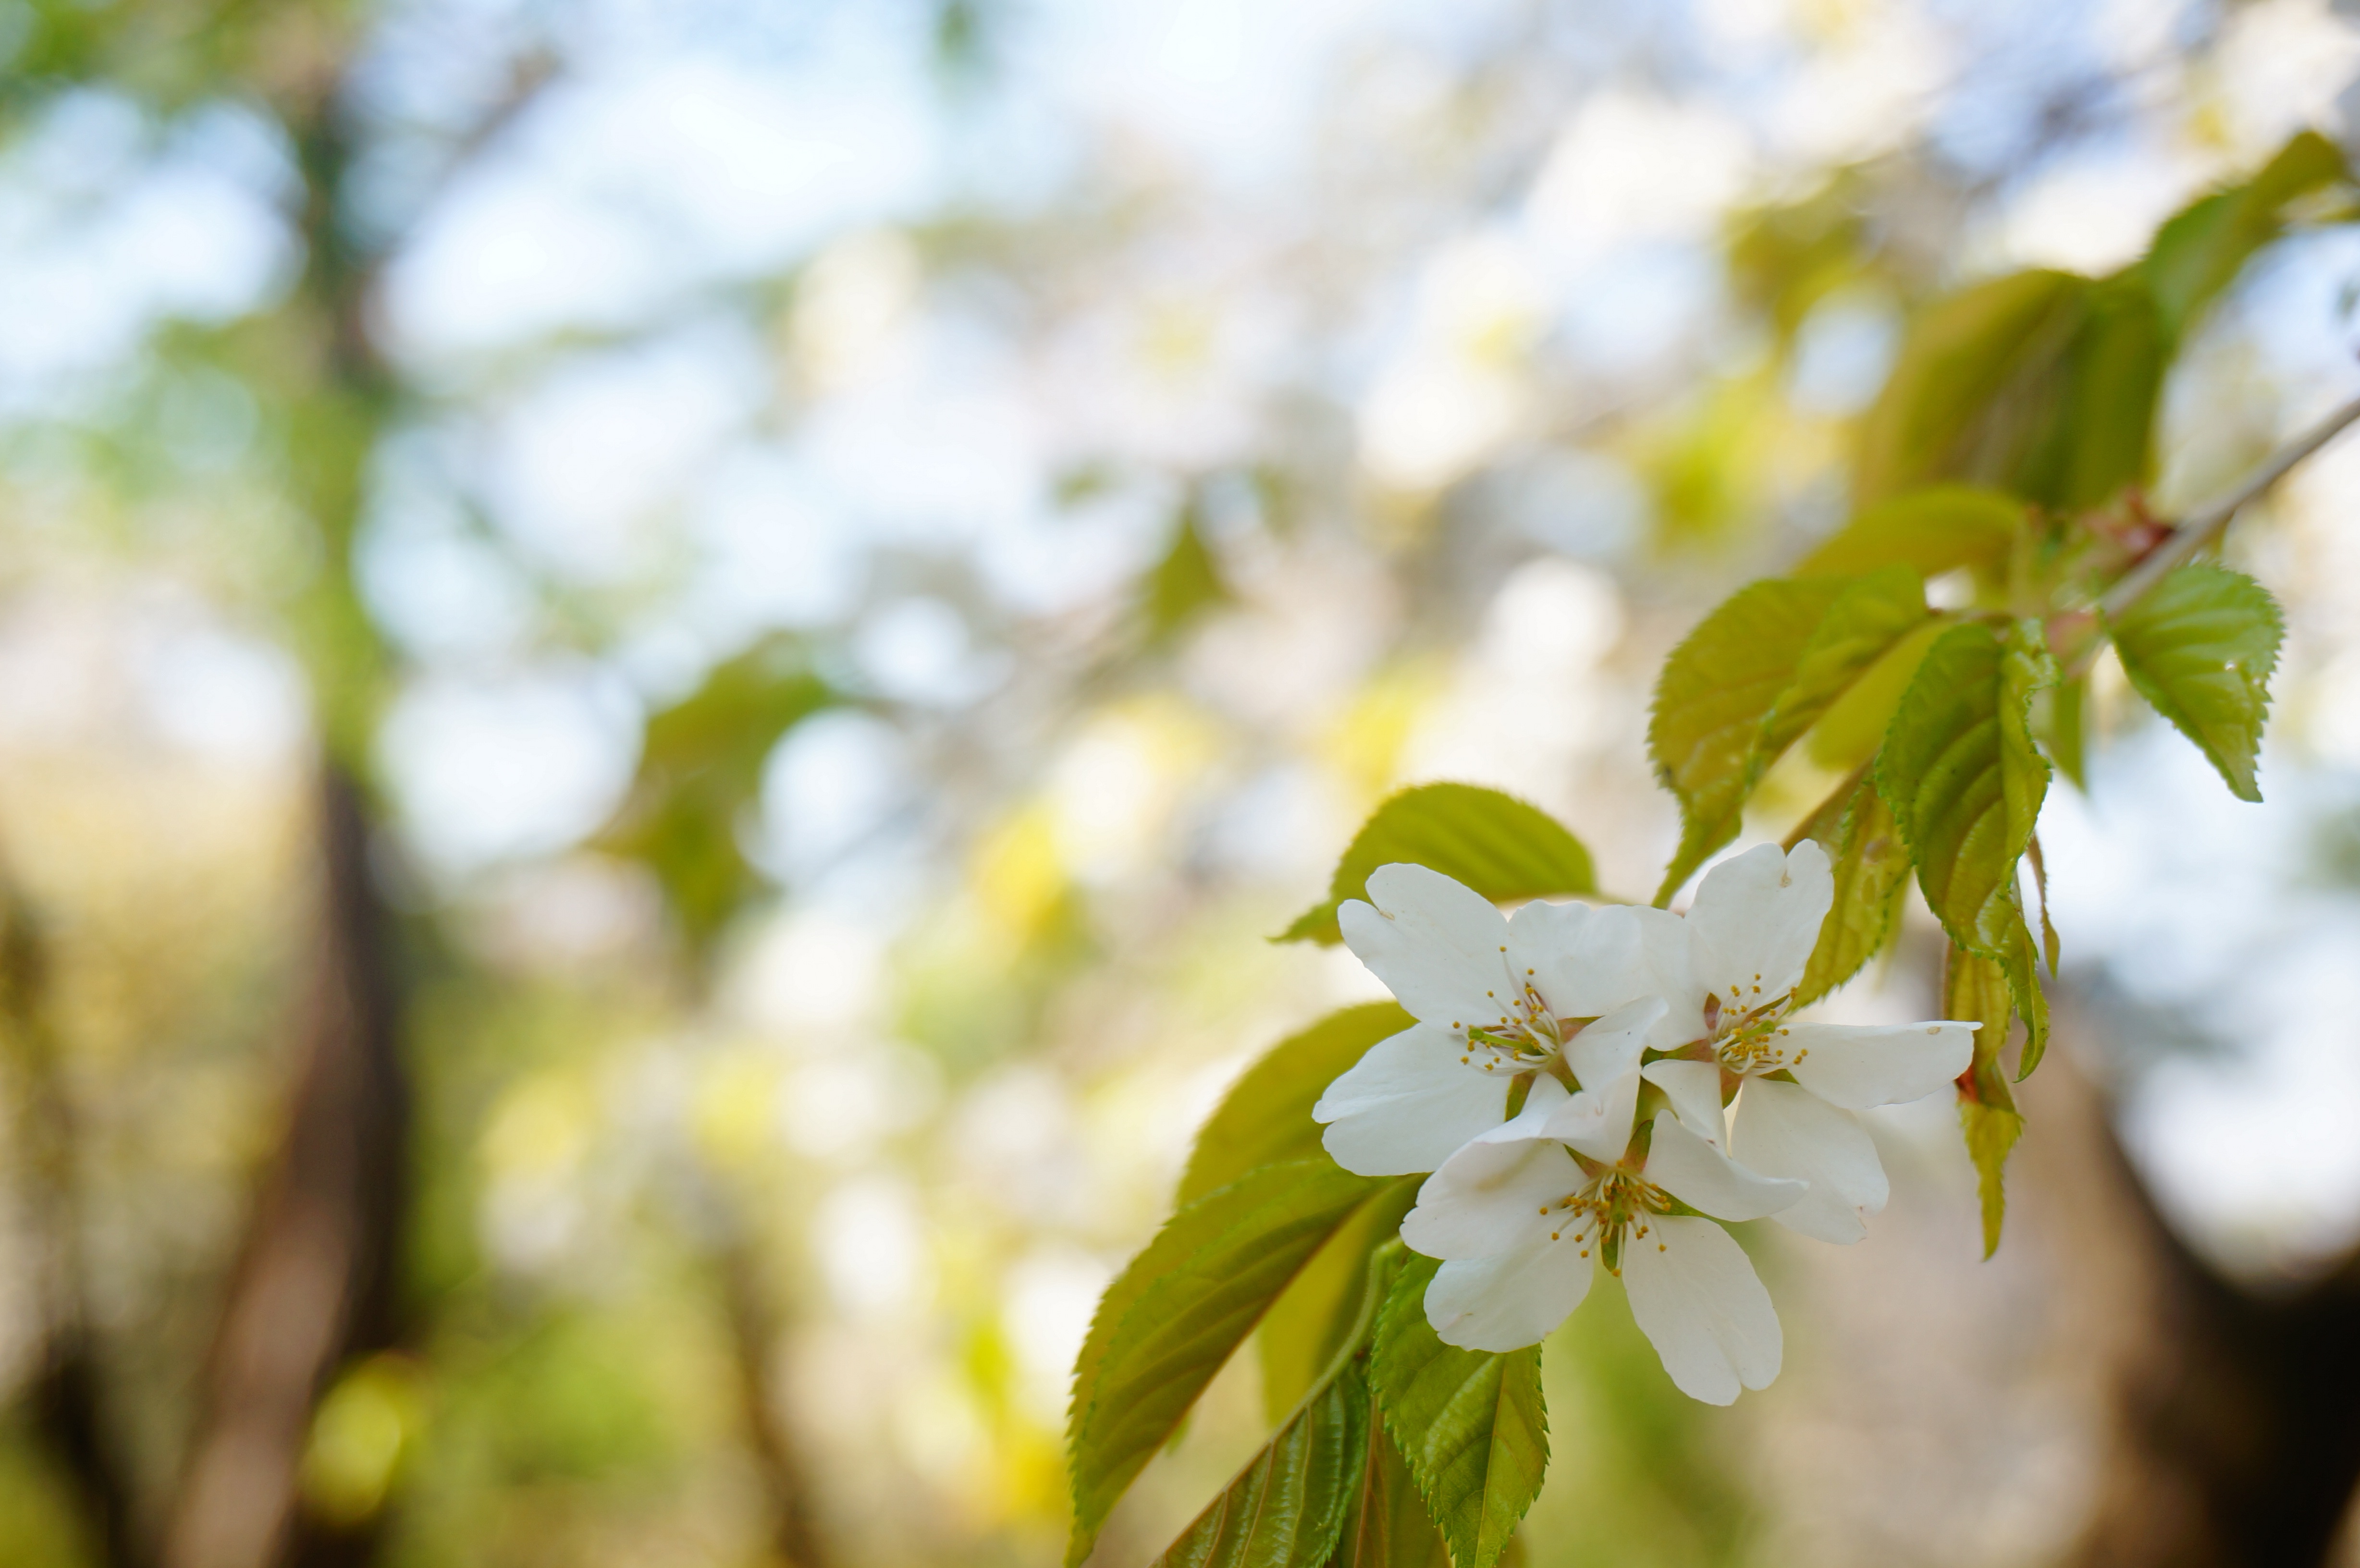
tree, nature, branch, blossom, plant, sky, wood, sunlight, cosmos, leaf, flower, food, spring, green, produce, autumn, botany, flora, season, plants, flowers, close up, shrub, macro photography, the leaves, flowering plant, woody plant, land plant